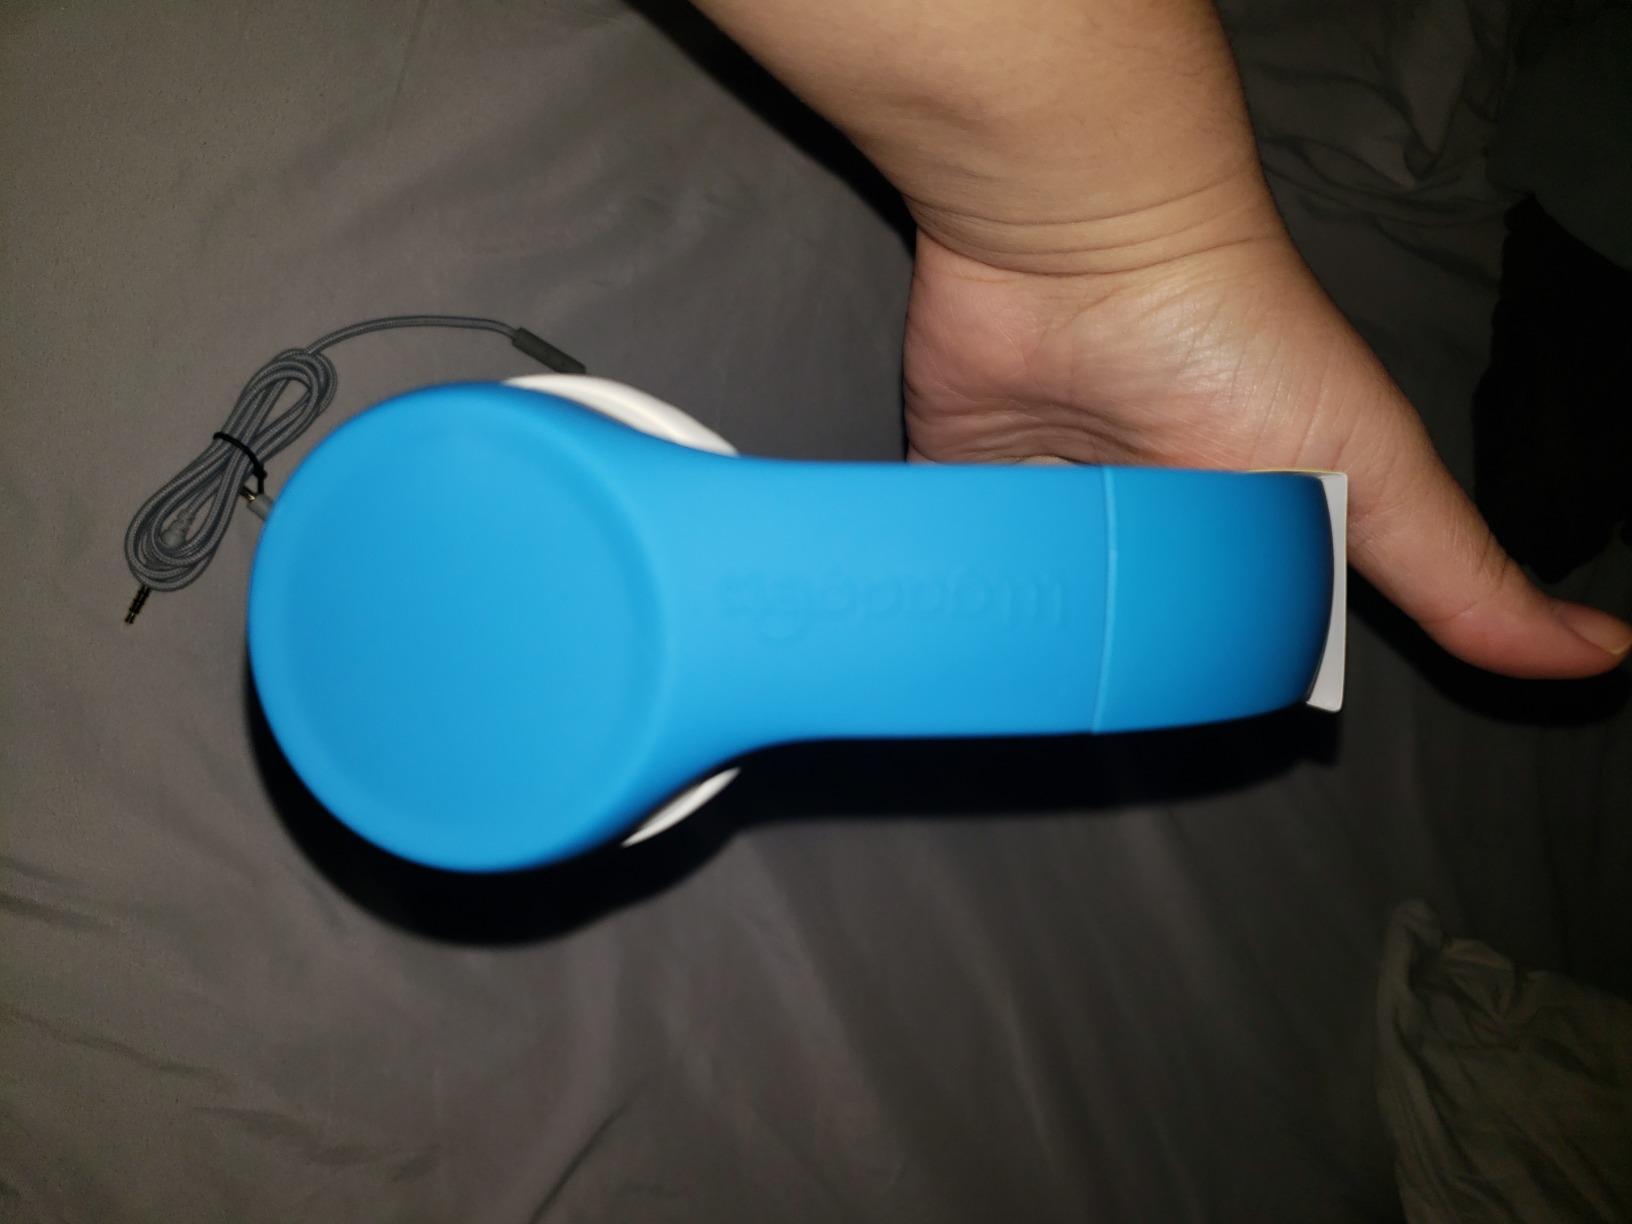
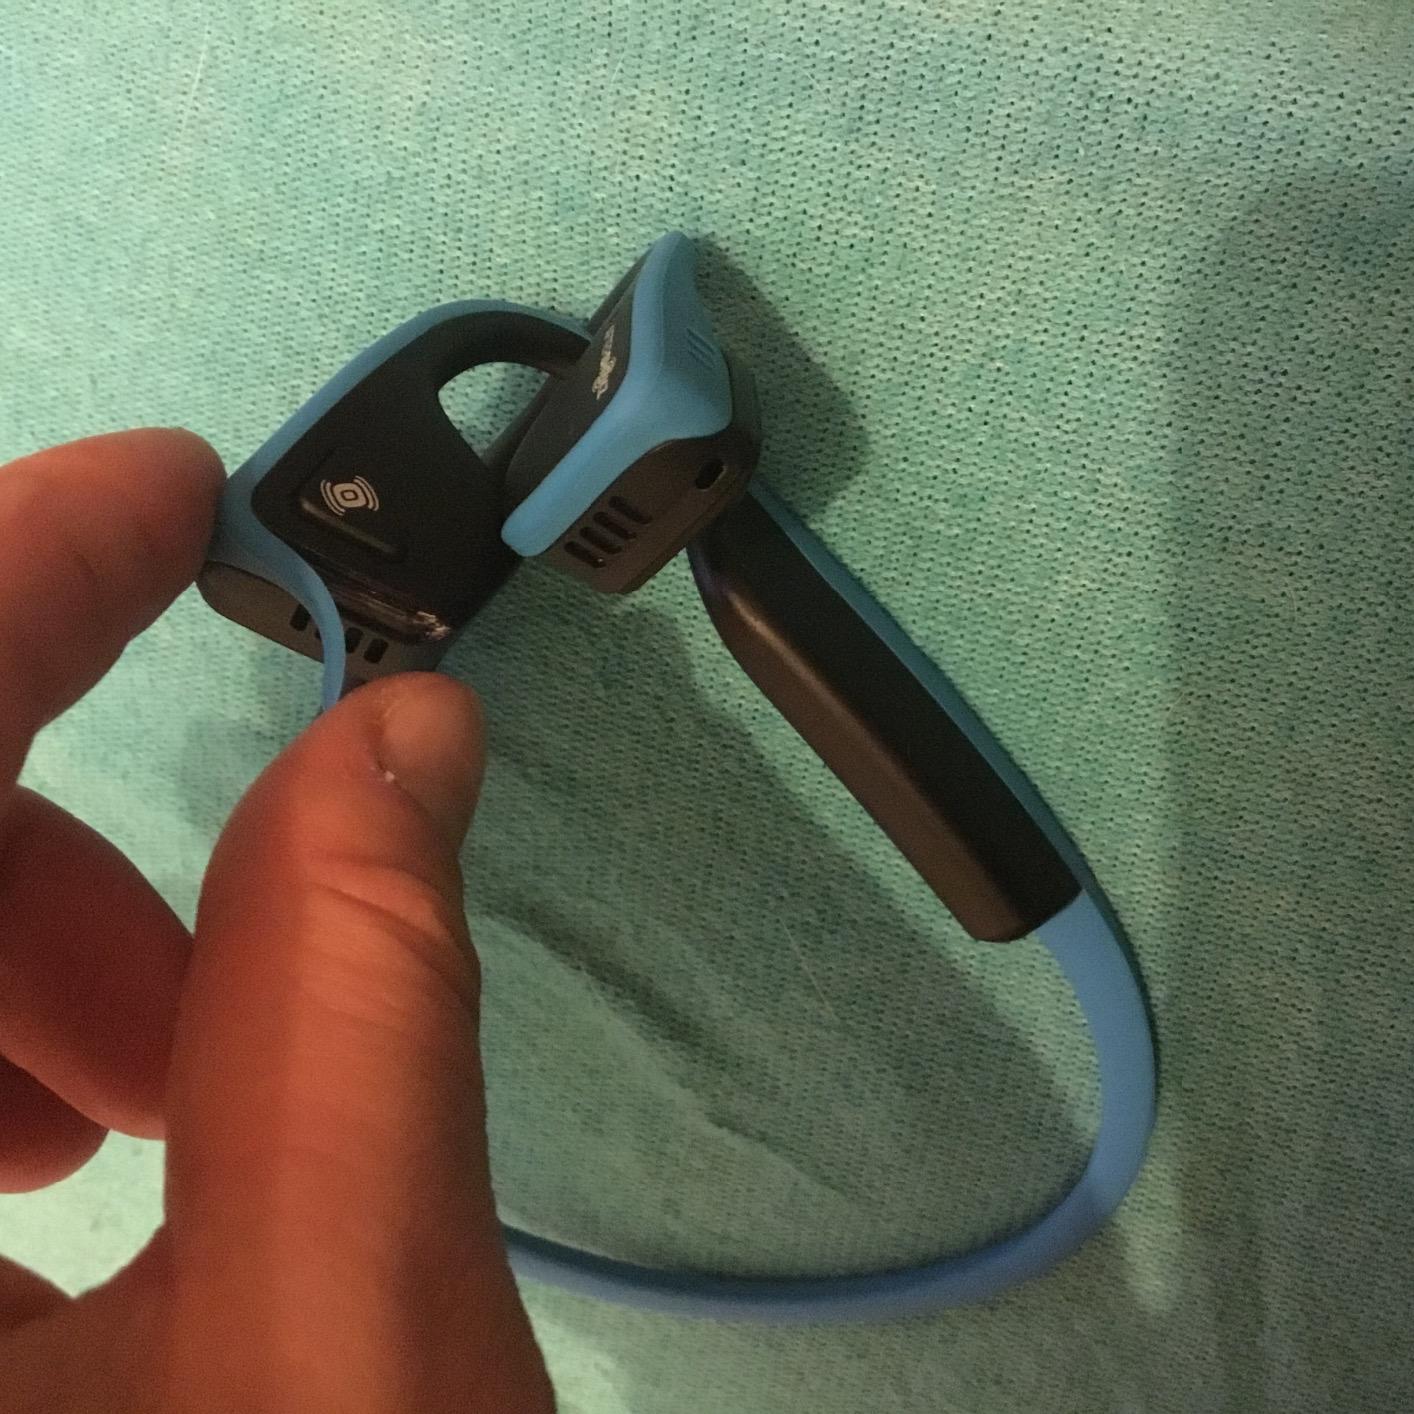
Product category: headphones
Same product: no